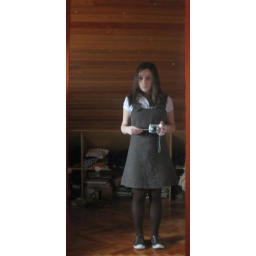
girl in a mirror